Cody Scarp

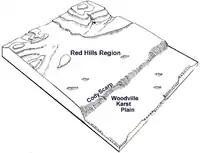
Diagram showing the Cody Scarp

The Cody Scarp or Cody Escarpment is located in north and north central Florida United States. It is a relict scarp and ancient persistent topographical feature formed from an ancient early Pleistocene shorelines of ~1.8 million to 10,000 years BP during interglacial periods. The Cody Scarp has a slope of 5% to 12%.